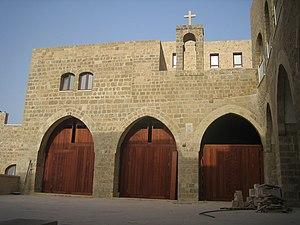
Le monastère Saint-Nicolas est un ancien monastère médiéval, situé dans la vieille ville de Jaffa, en Israël, qui appartient toujours à l'église apostolique arménienne. Après rénovation en 2008, les locaux sont loués comme appartements et lieux commerciaux. L'Église arménienne conserve néanmoins une chapelle dans la cour intérieure surélevée.